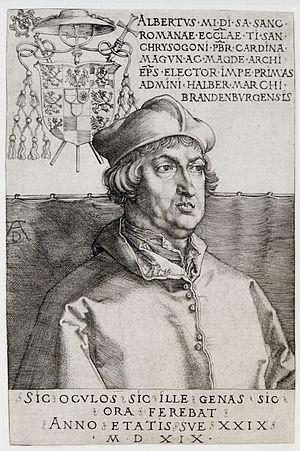
Portrait du cardinal Albrecht de Brandebourg.
Albert de Brandebourg fut archevêque et cardinal de l'Église catholique romaine.